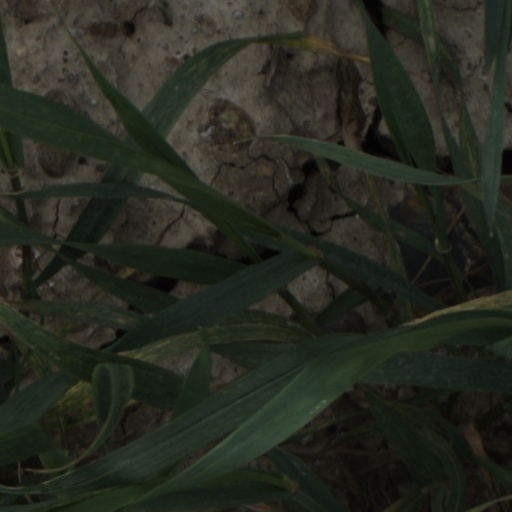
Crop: wheat